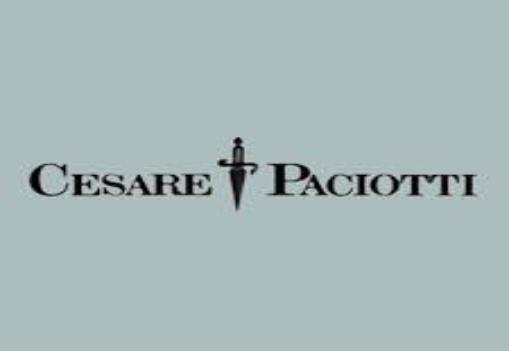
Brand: Cesare Paciotti
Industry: Clothes